Sports in Los Angeles

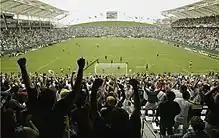
Dignity Health Sports Park serves as home to the LA Galaxy.

Los Angeles did not have an NFL team in between the 1994 season and the 2016 season. Immediately after the 1994 season, the Los Angeles Rams moved from suburban Anaheim, California, to St. Louis, Missouri, and the Los Angeles Raiders returned to Oakland, California, after playing 13 years in the Los Angeles Memorial Coliseum (1982–1994) and winning Super Bowl XVIII. Between 1995 and 2016, there were multiple failed stadium proposals to bring back the NFL to Los Angeles and teams threatening to move in. On January 12, 2016, NFL owners voted 30–2 to allow the then St. Louis Rams to move back to Los Angeles and allow for the construction of the stadium proposed by Rams owner Stan Kroenke over a plan proposed by the Oakland Raiders and the San Diego Chargers. The Chargers would still follow through with a move to Los Angeles a year later in 2017. The Rams and Chargers play their home games at the 70,240-seat SoFi Stadium in Inglewood. 2017 marked the first time since 1960 that the Rams and Chargers shared the same market and the first time since 1994 that the market had two NFL teams. The Los Angeles Rams won Super Bowl LVI at SoFi Stadium in 2022 making them only the second NFL team to win the Super Bowl on home turf after the Tampa Bay Buccaneers in 2020.